2019 Albania earthquake

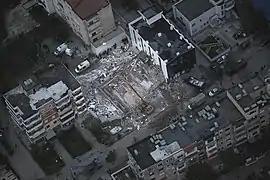
A partially collapsed apartment in Durrës.

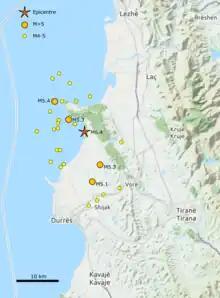
Location of epicentre and aftershocks in the first twenty days

On 26 November 2019 at 03:54 CET, northwestern Albania was struck by a magnitude 6.4 earthquake with an epicentre 16 kilometres (9.9 mi) west-southwest of Mamurras. The earthquake lasted at least 50 seconds and was felt in Albania's capital Tirana, and in places as far away as Bari, Taranto and Belgrade, 370 kilometres (230 mi) northeast of the epicentre. The maximum felt intensity was VIII ("Severe") on the Modified Mercalli intensity scale. A total of 51 people were killed in the earthquake, with about 3,000 injured. It was the second earthquake to strike the region within three months. It was the strongest earthquake to hit Albania in more than 40 years, its deadliest earthquake in 99 years and the world's deadliest earthquake in 2019.